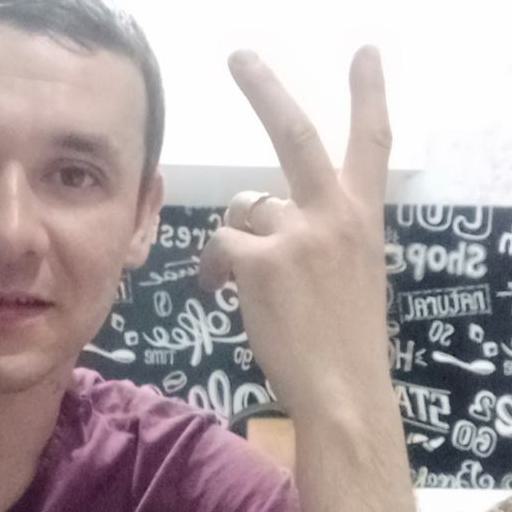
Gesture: peace_inverted